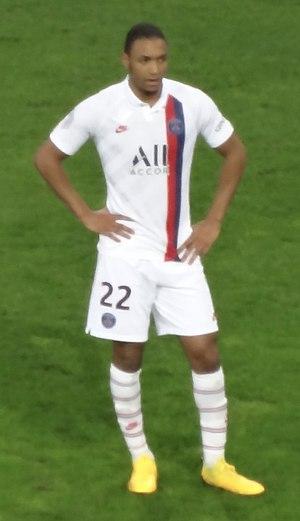
Abdou Diallo, né le 4 mai 1996 à Tremblay-en-France, est un footballeur français. Il évolue au poste de défenseur central au Paris Saint-Germain.